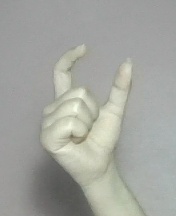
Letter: nun